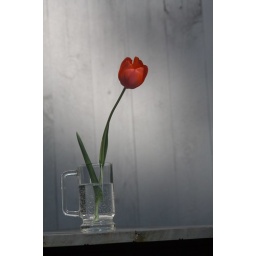
Rose in glass of water